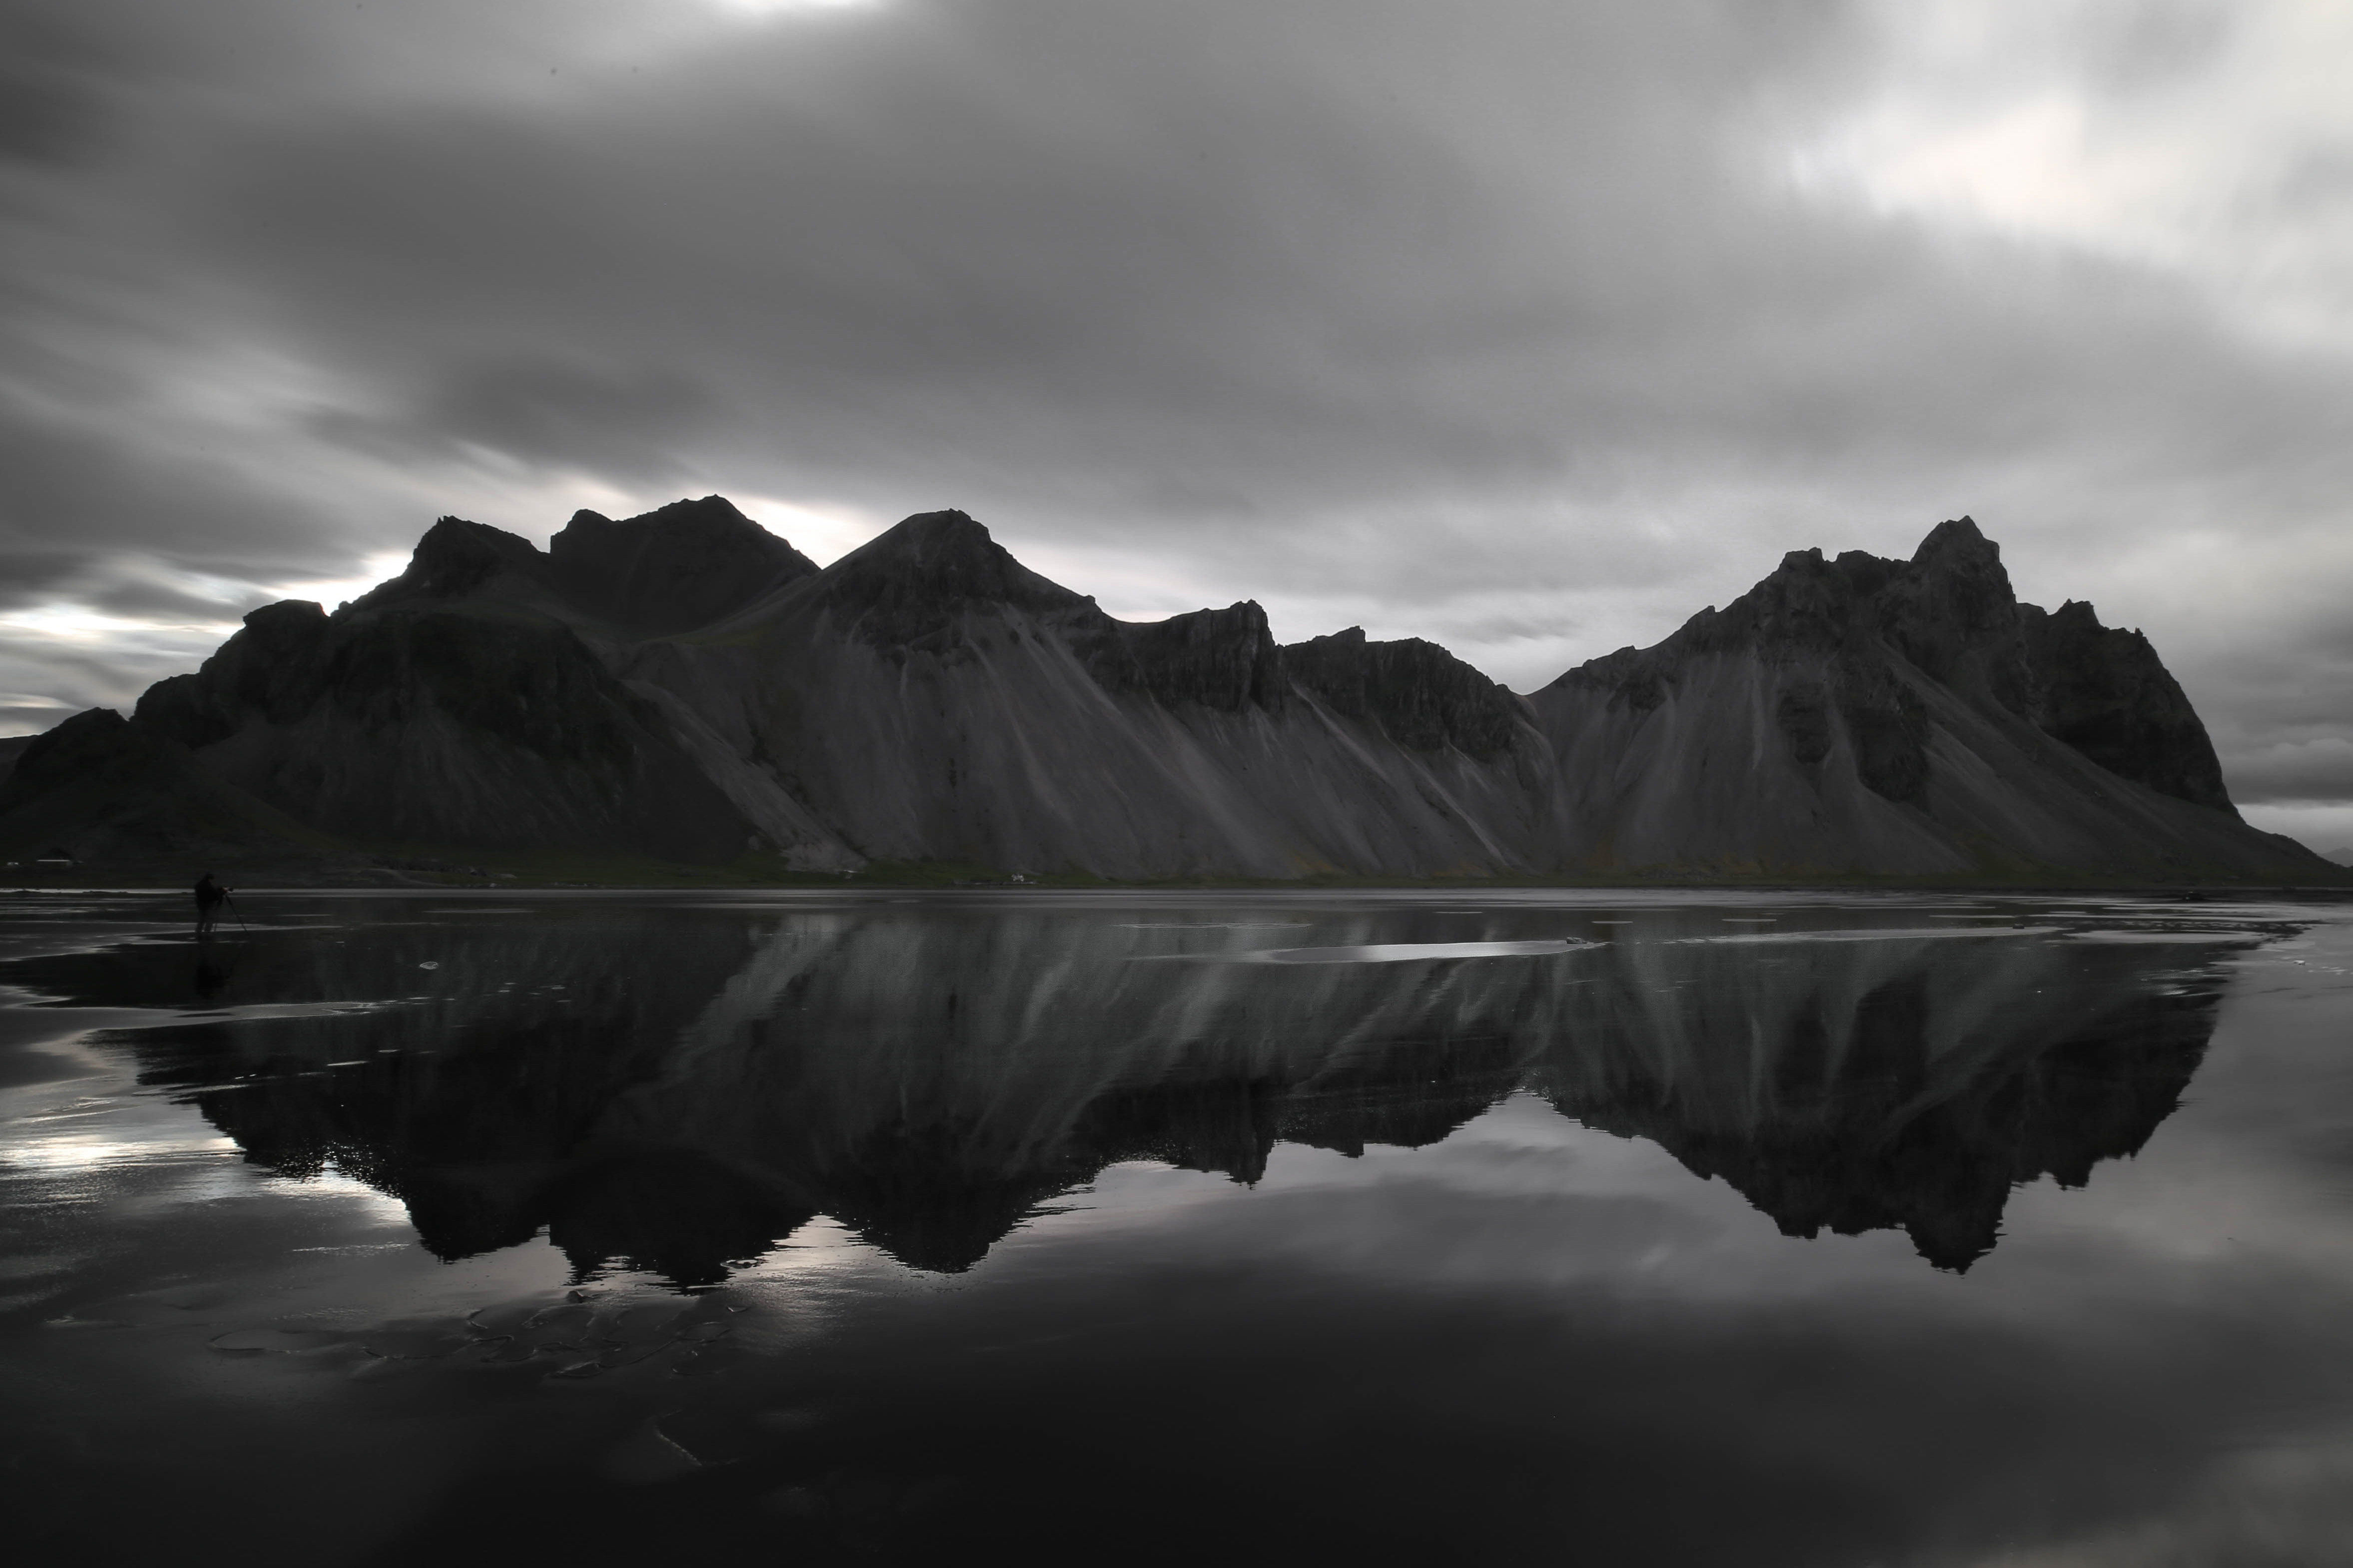
reflection, sky, nature, white, water, black, cloud, mountain, mountainous landforms, black and white, atmospheric phenomenon, lake, mountain range, sound, monochrome photography, monochrome, calm, atmosphere, sea, landscape, photography, fjord, fell, symmetry, loch, glacial landform, ice, ocean, rock, alps, hill, stock photography, tarn, meteorological phenomenon, horizon, coast, ice cap, glacier, massif, glacial lake, world, style, reservoir